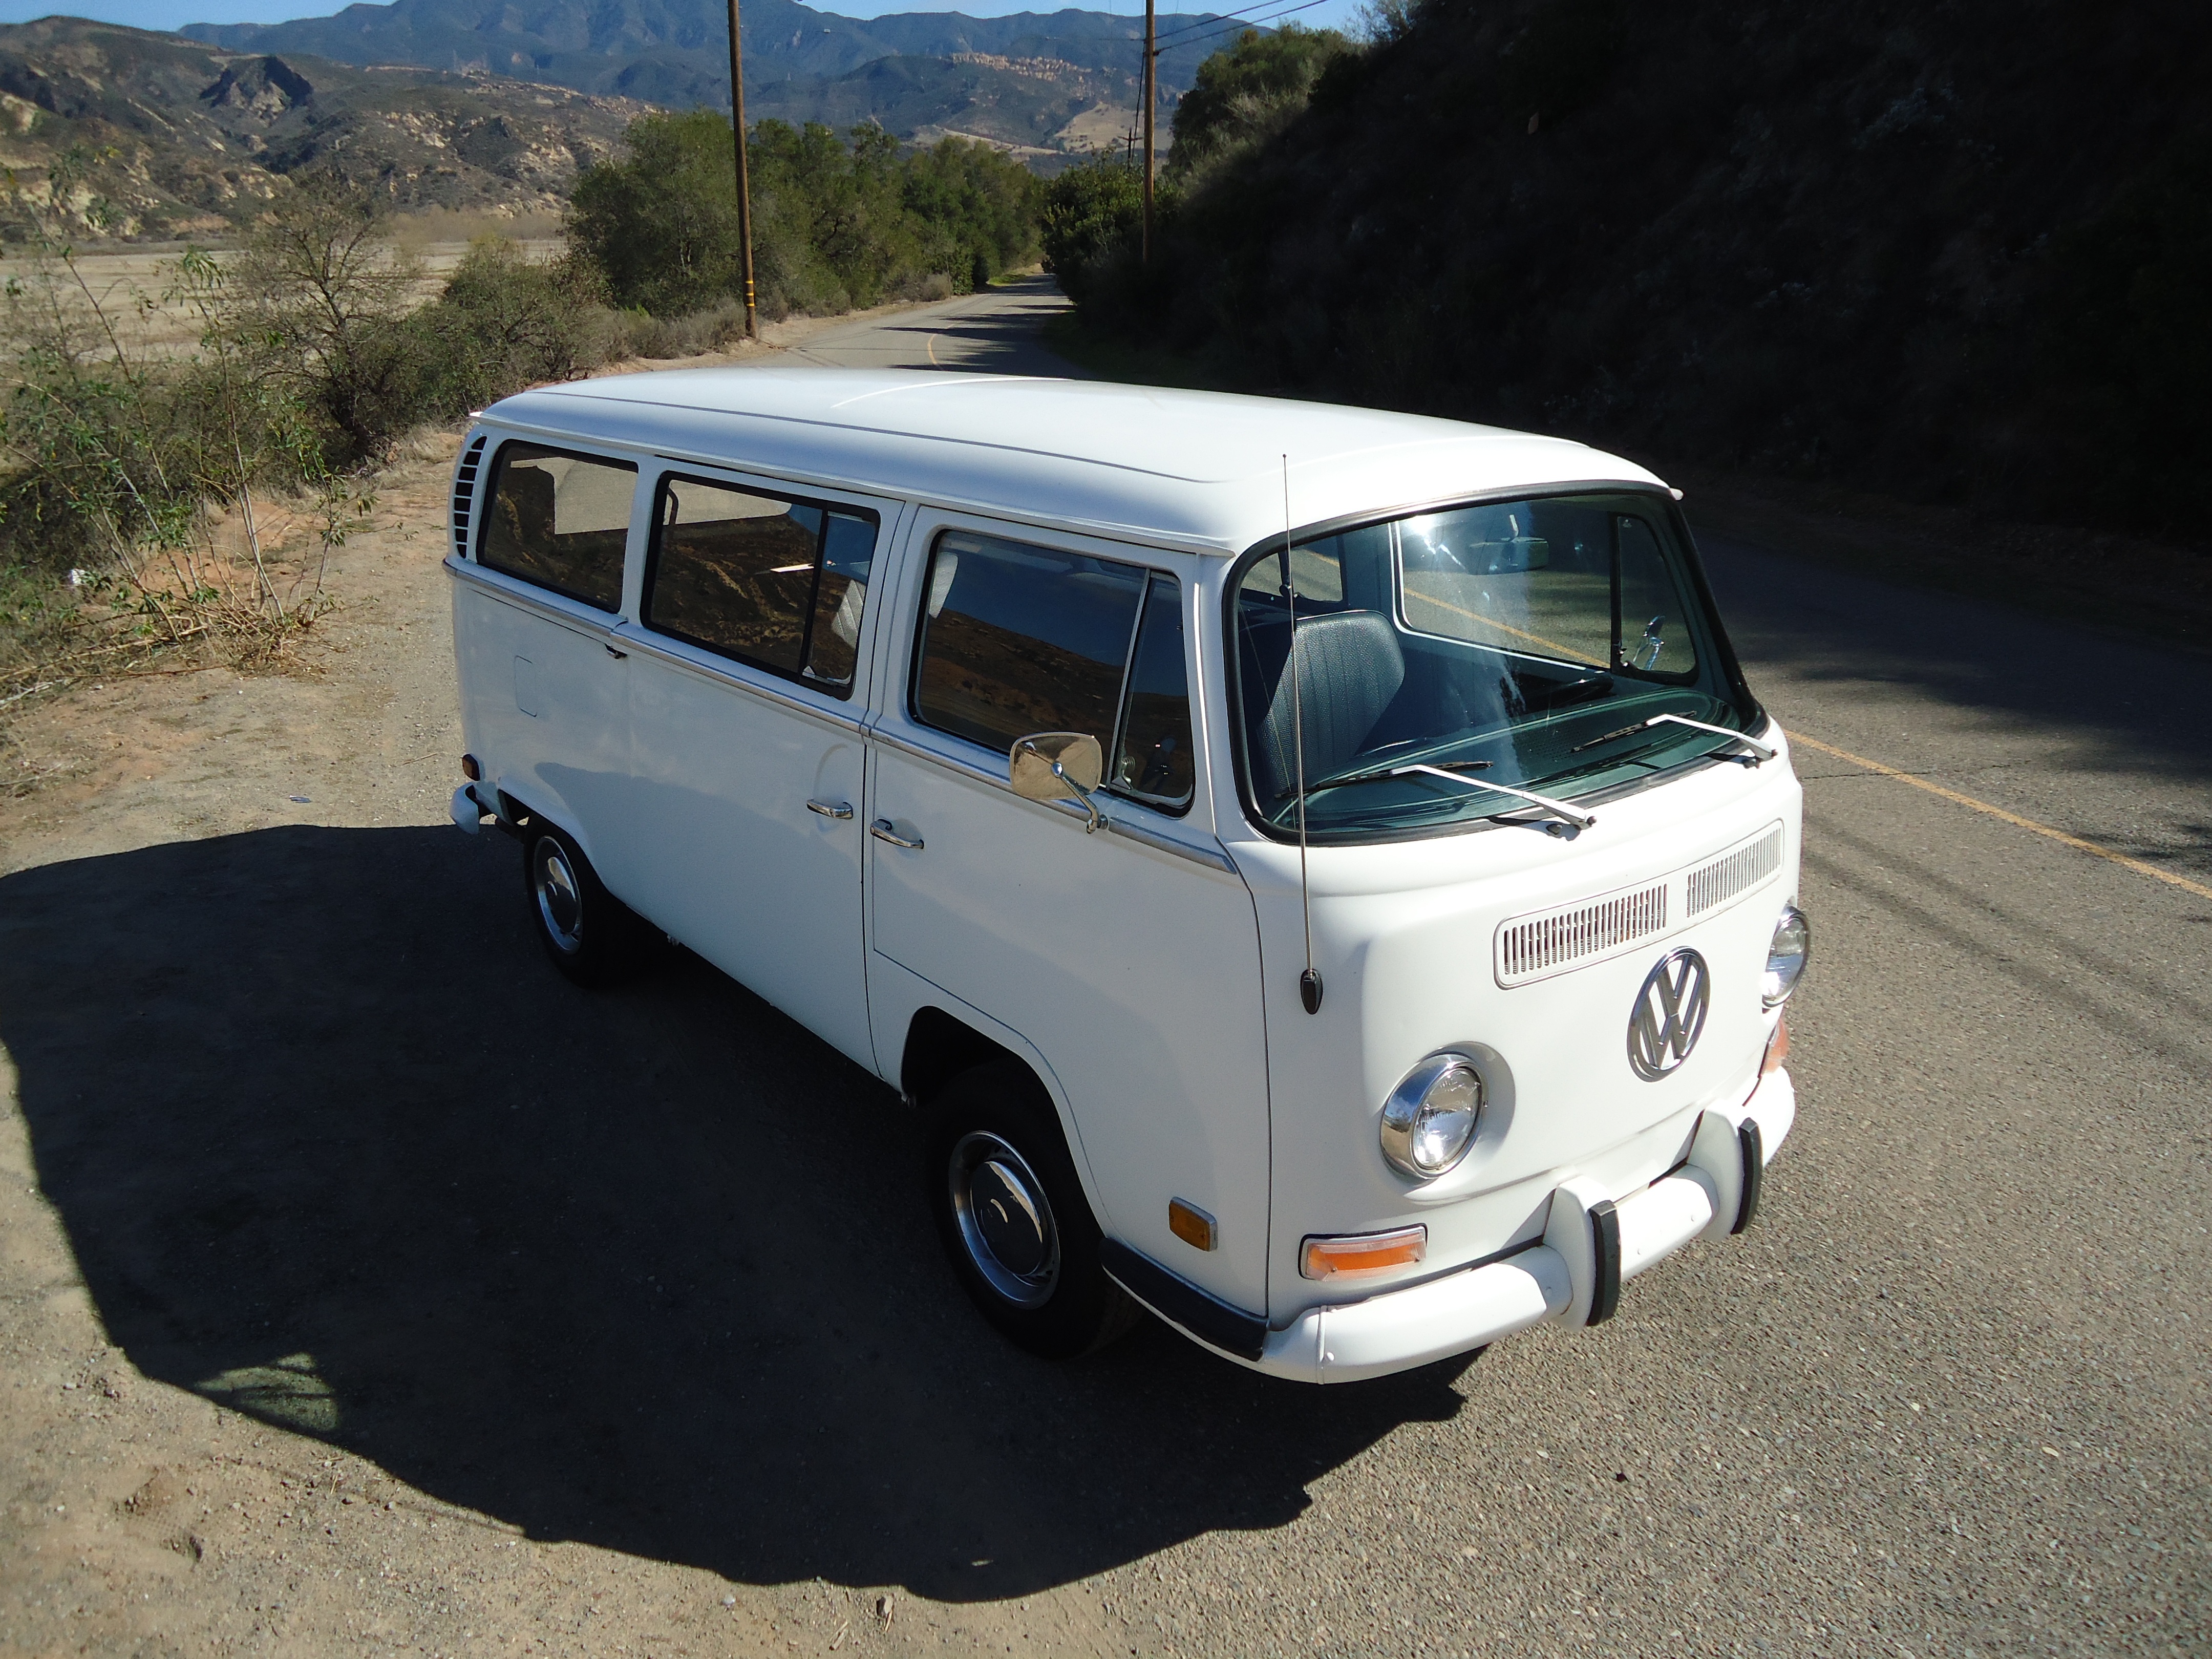
road, car, vintage, automobile, vw, volkswagen, van, transportation, vehicle, bus, minibus, commercial vehicle, antique car, city car, land vehicle, volkswagen type 2, automobile make, automotive exterior, compact car, microvan, type 2